Industry of Kosovo

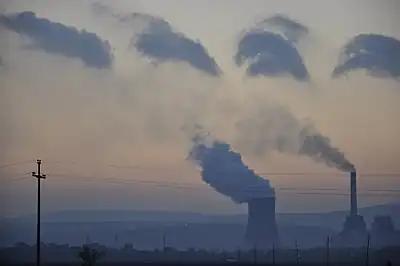
One of the two Kosovo power stations

Kosovo Energy Corporation J.S.C (KEK) is the sole power corporation in the Republic of Kosovo. KEK is vertically integrated and was legally incorporated in 2005. KEK was part of the Yugoslavia power system, and focused in production of energy from coal, with power supplied from plants outside of Kosovo. By the late 1990s, the core business of the Corporation became the production of coal and energy in Kosovo, through two open-cast coal mines - the Mirash mine and Bardh mine - and two power plants, PP Kosova A power station (880 MW, 40 year old) in poor condition and is the worst single-point source of pollution in Europe that was proposed to be shut down and PP Kosova B power station (700 MW, 27 year old) needs rehabilitation to meet EU environmental standards, which cover the territory of Kosovo. 98% of electricity generation in Kosovo comes from these two old, inefficient and highly polluting lignite-fired power plants. There are approximately 1,900,000 customers and 60,000 employees in different sectors.